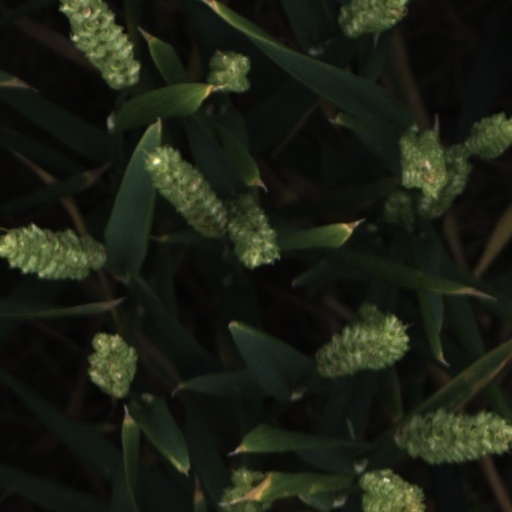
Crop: wheat